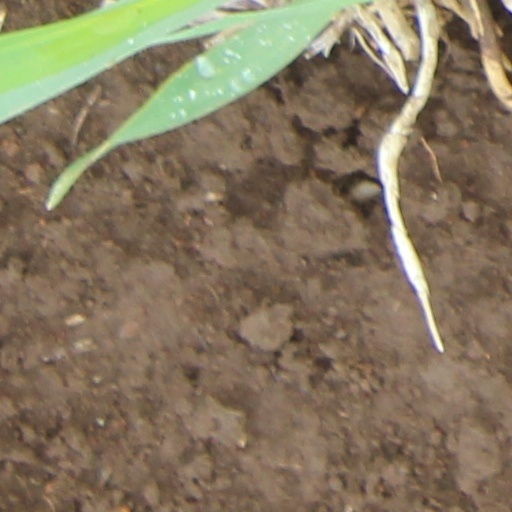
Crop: wheat